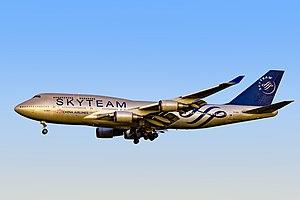
Skyteam est une alliance de compagnies aériennes qui unit, au 1ᵉʳ janvier 2019, 20 membres : Aeroflot, Aerolíneas Argentinas, Aeroméxico, Air Europa, Air France, Alitalia, China Airlines, China Eastern Airlines, CSA Czech Airlines, Delta Air Lines, Garuda Indonesia, Kenya Airways, KLM Royal Dutch Airlines, Korean Air, Middle East Airlines, Saudia, Tarom, Vietnam Airlines et Xiamen Air.